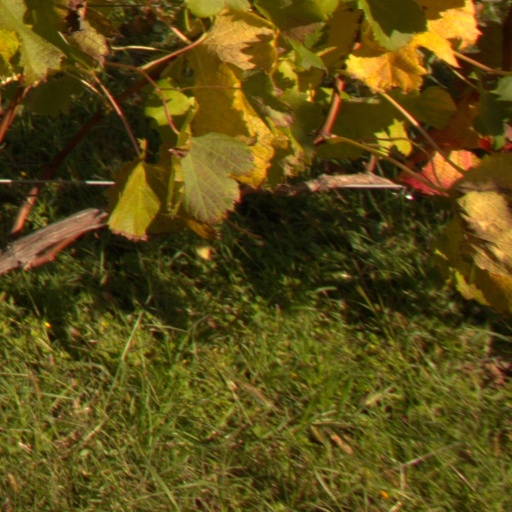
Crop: grape